Sky position (RA, Dec in degrees): 189.832, 2.918
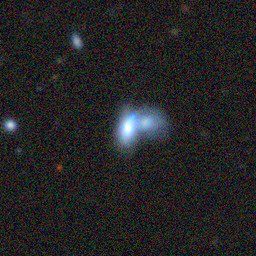
Galaxy morphology: Merging Galaxies